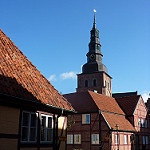
Scene: Outdoor